Taking Chances (2009 film)

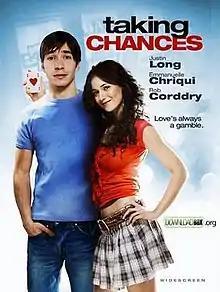
DVD cover

Taking Chances is a 2009 comedy film directed by Kit Umbrage. The story by Annie Nocenti follows Chase Revere, manager of the local history museum, who discovers that an Indian casino is about to be built over the town's Revolutionary War battlefield. He joins forces with the sexy town siren, Lucy Shanks, to launch an all-out offensive against the project. They encounter fierce opposition from the corrupt mayor, the town council and local citizens, who believe that the casino will cure the bankrupt town's financial woes.